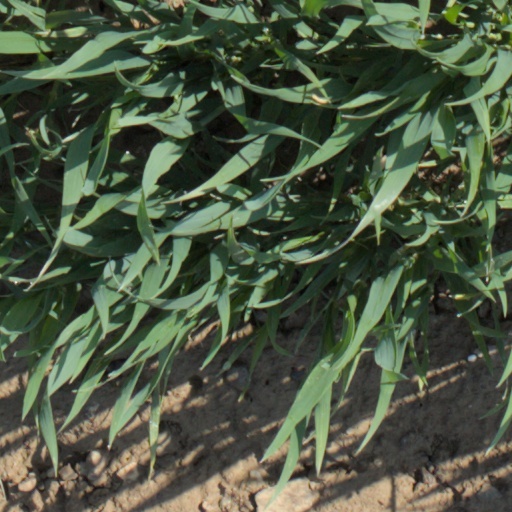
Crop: wheat